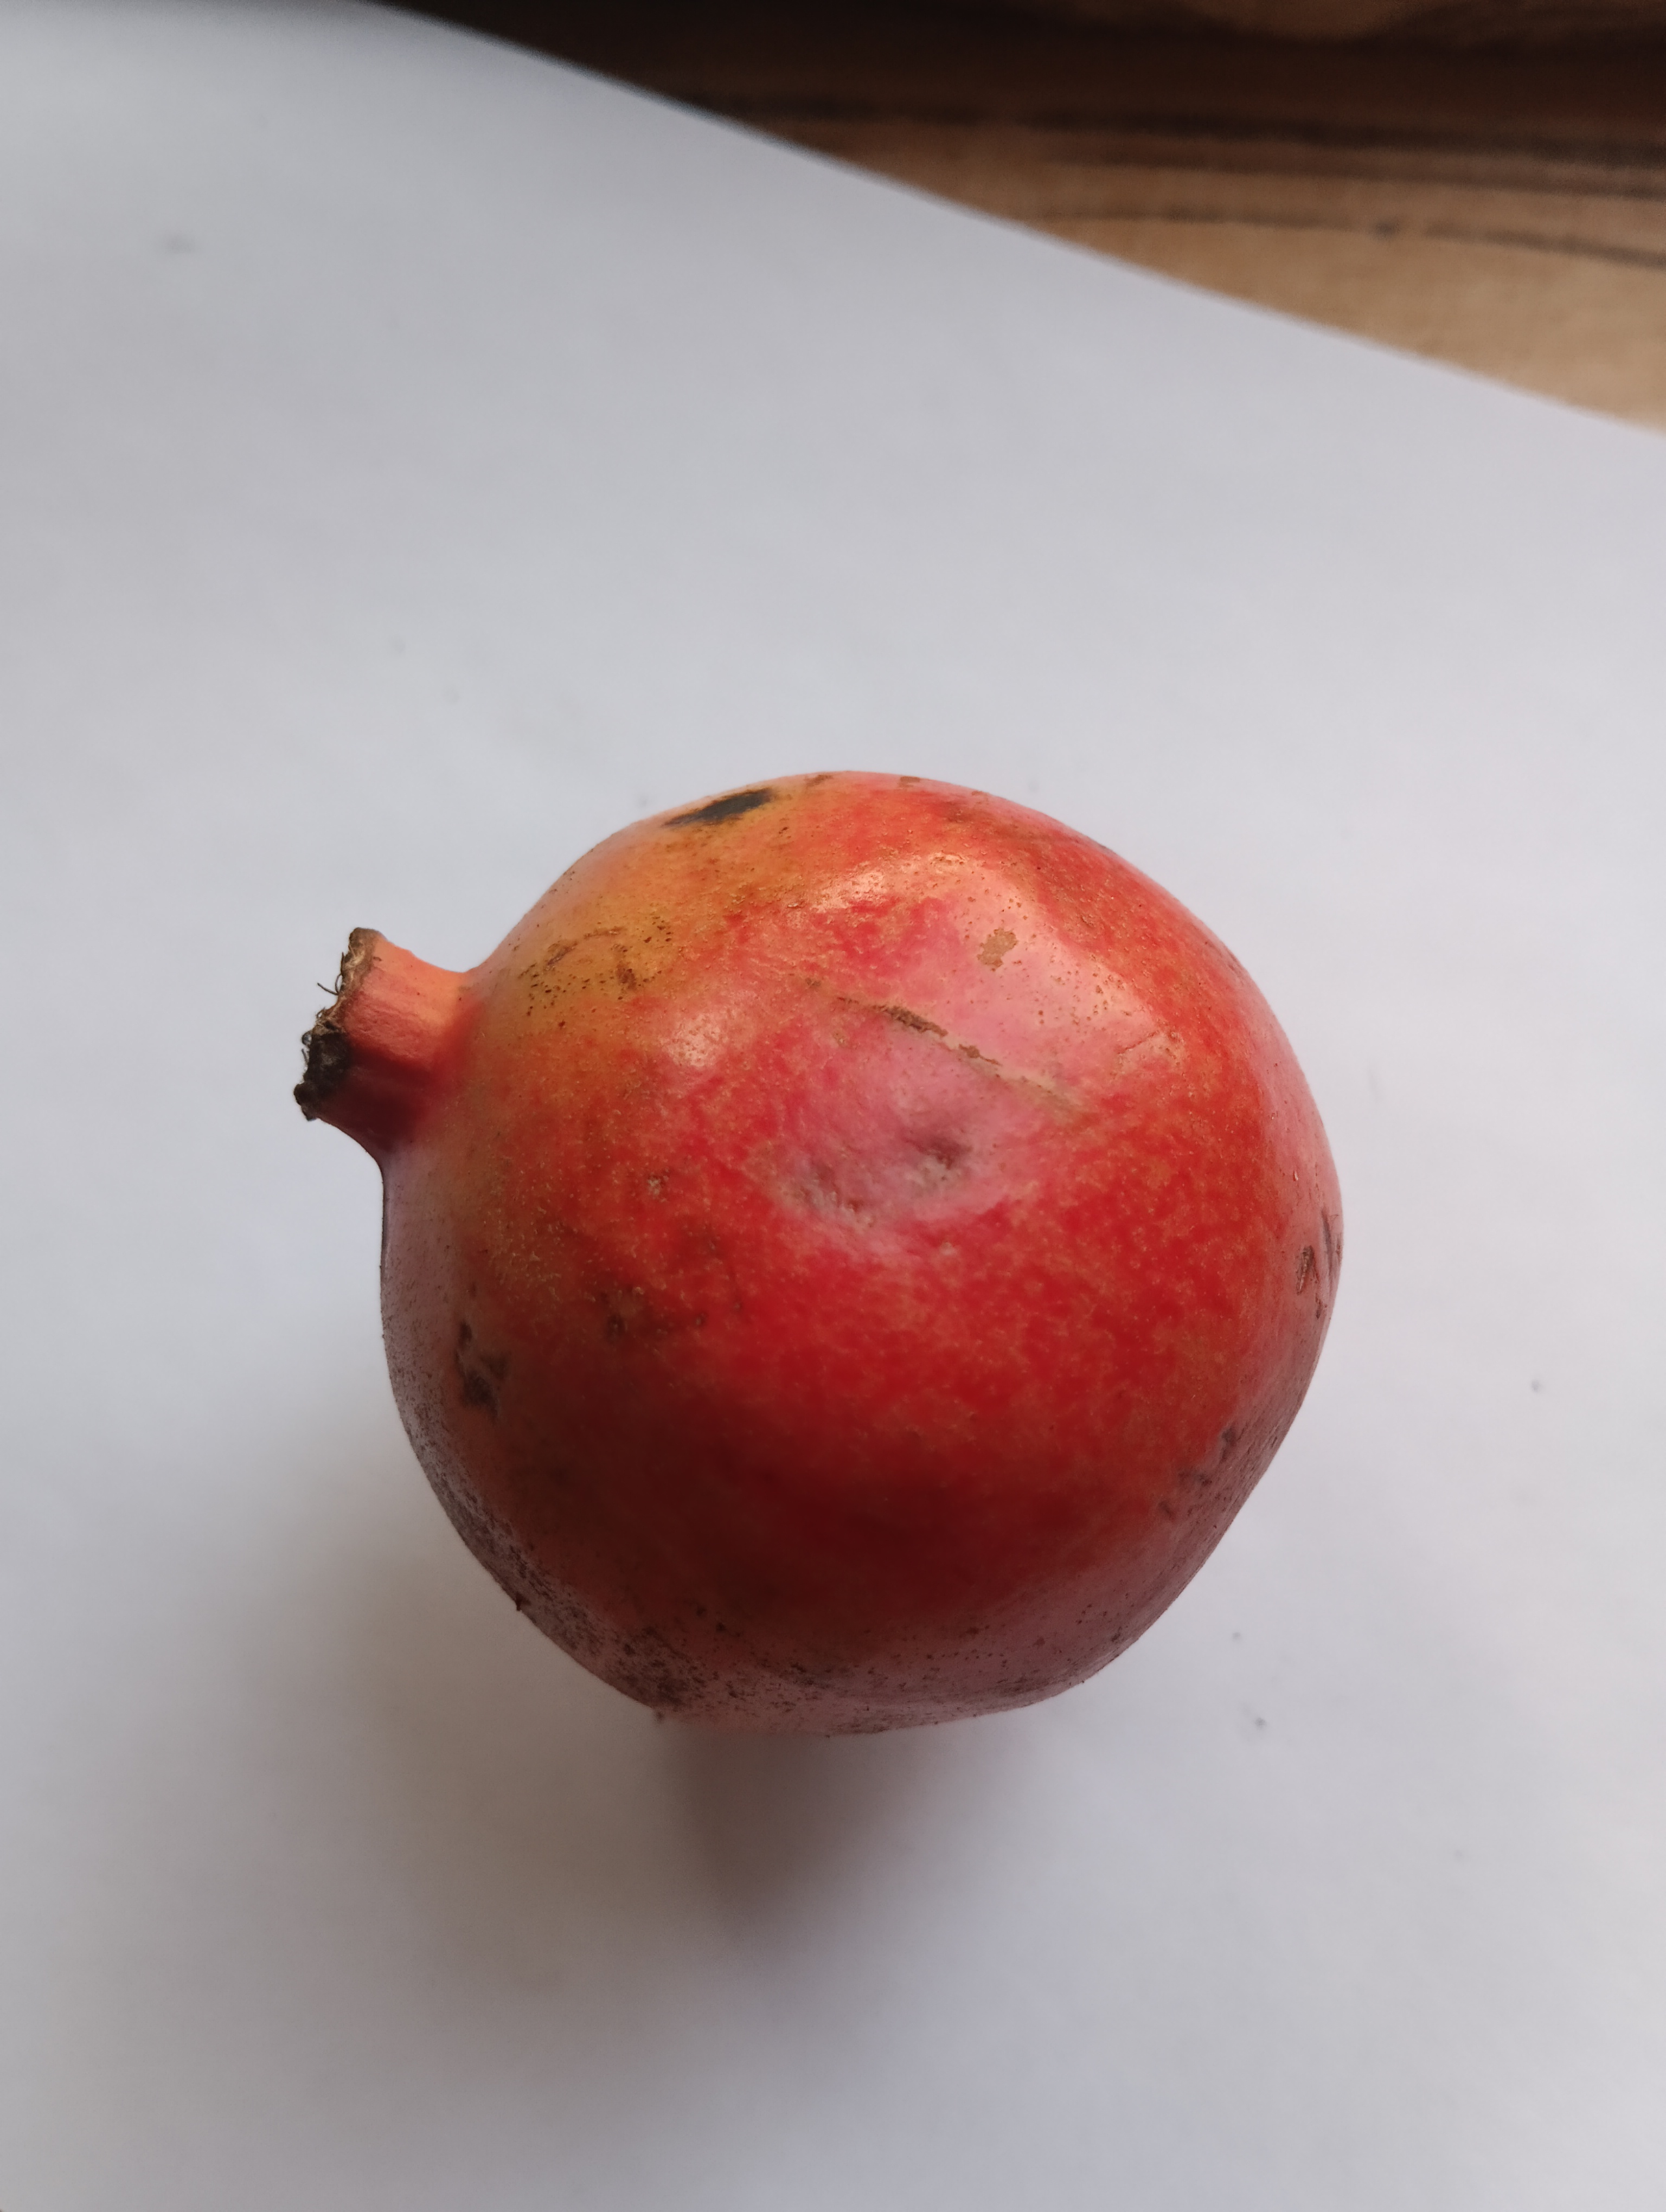
Label: Minor Defect